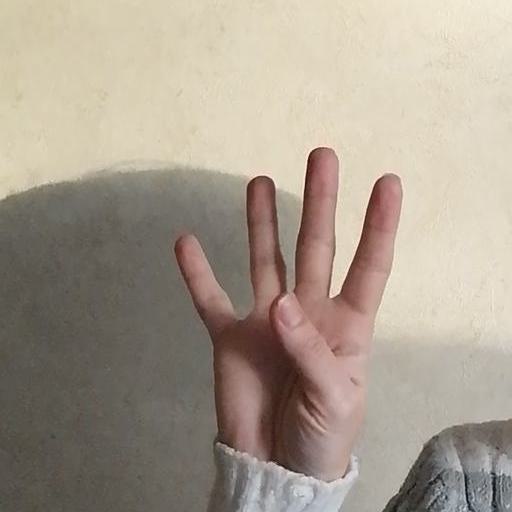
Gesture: four